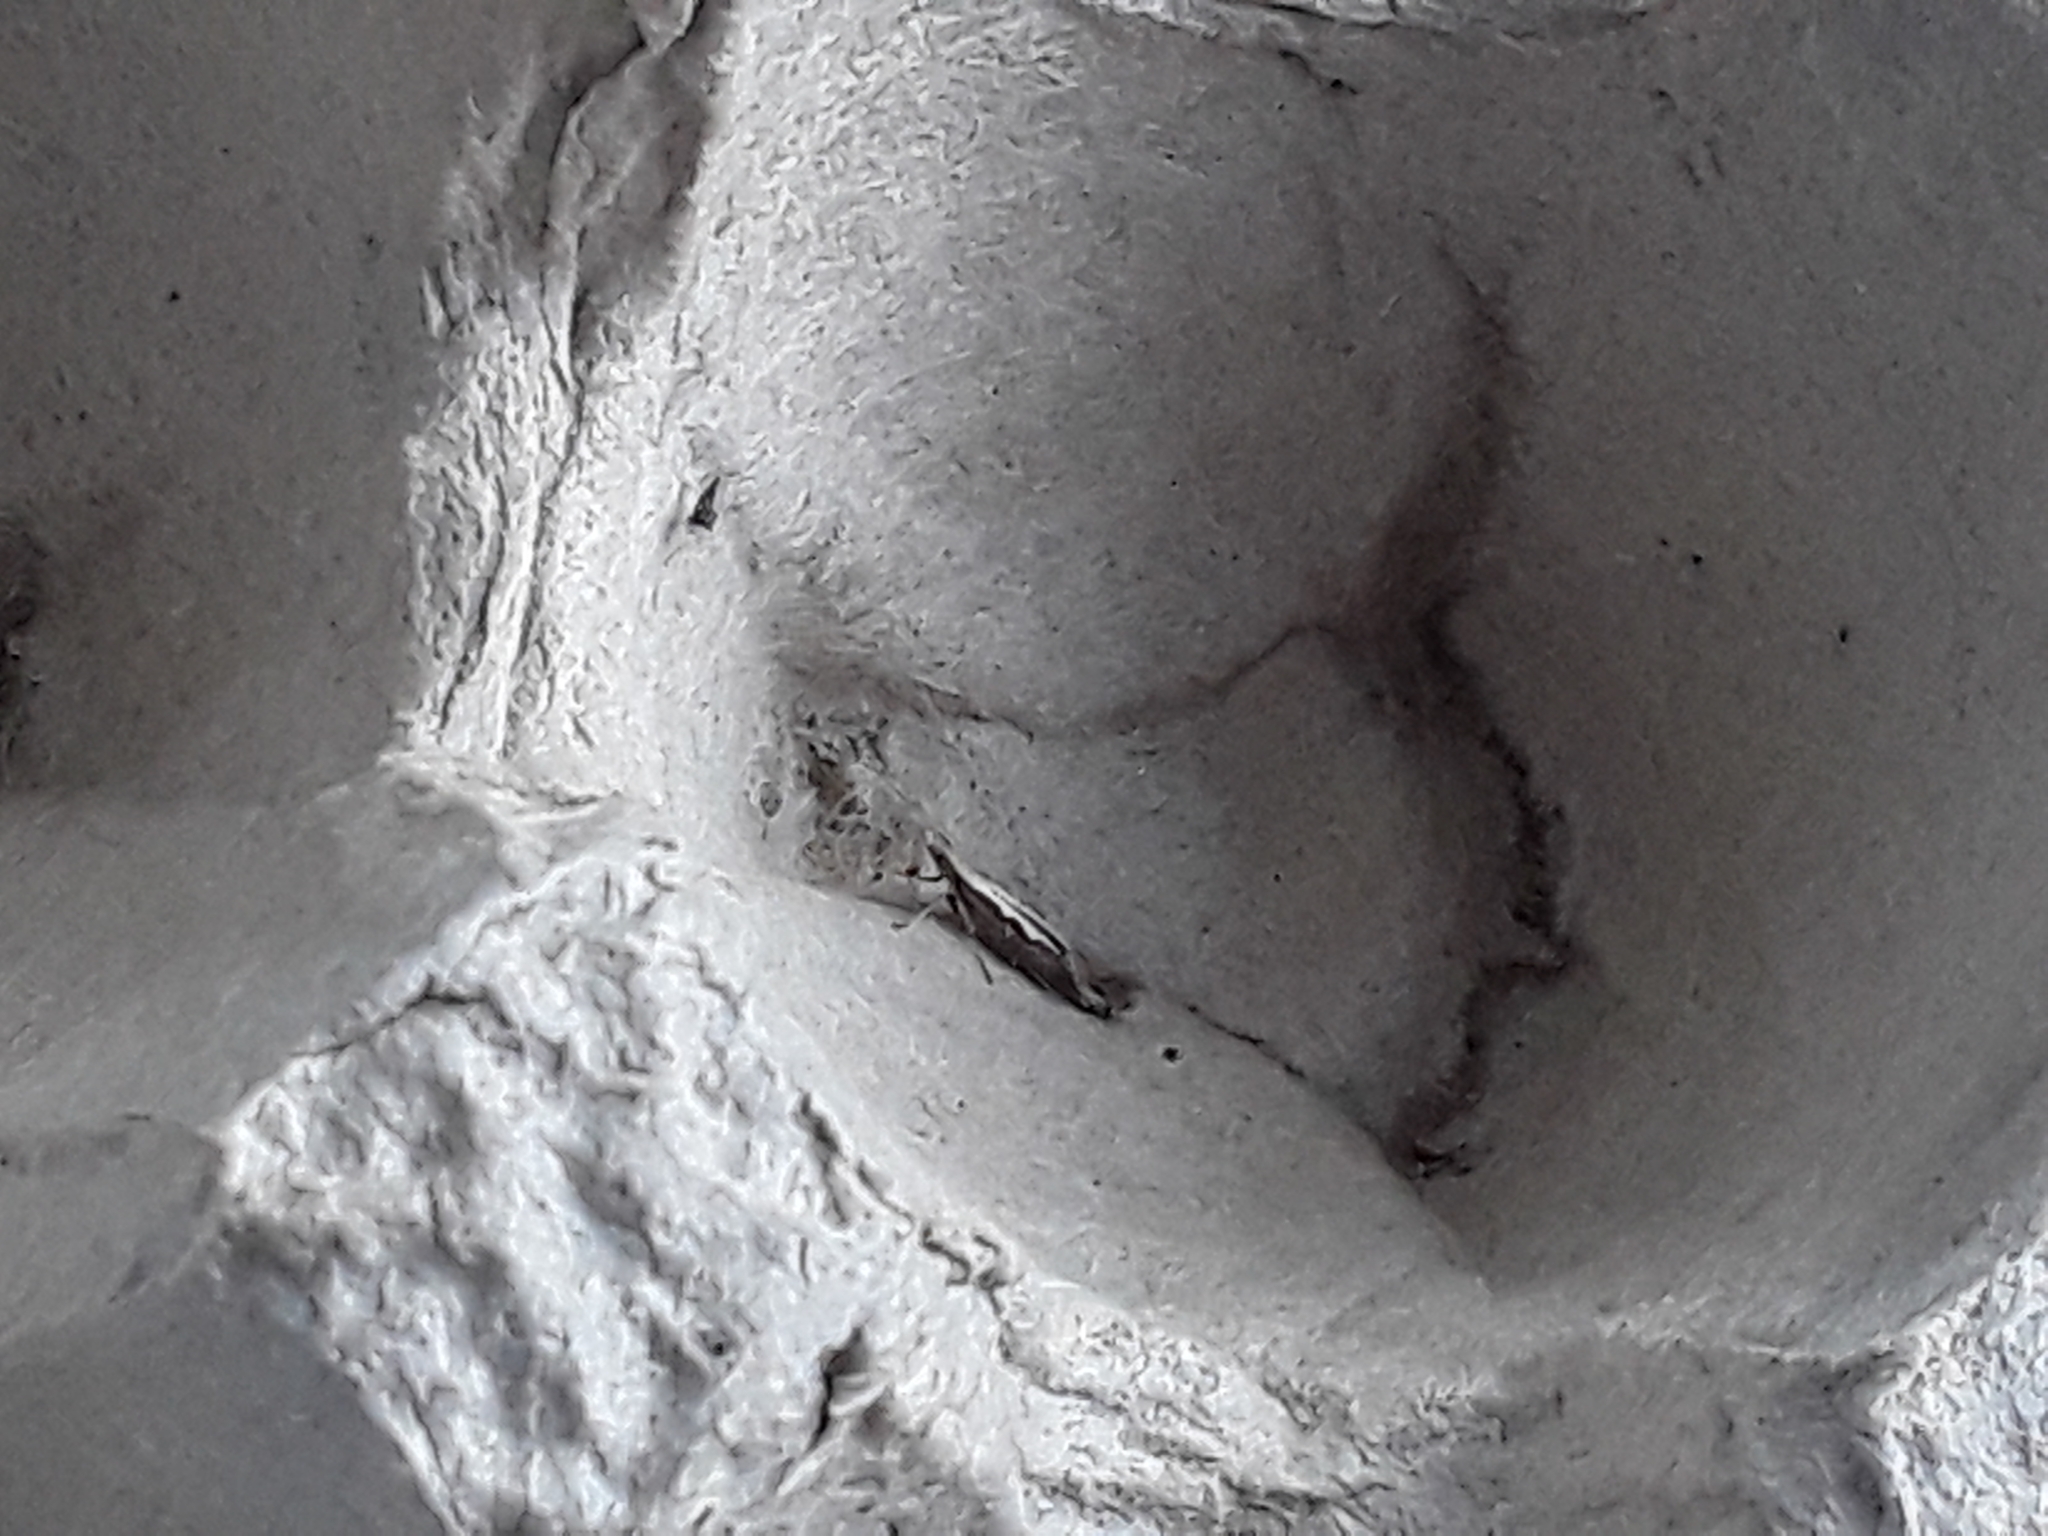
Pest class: diamondback_moth